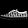
Label: Sneaker